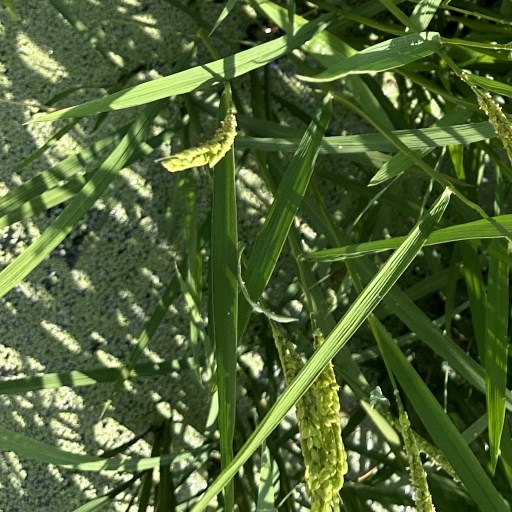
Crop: rice